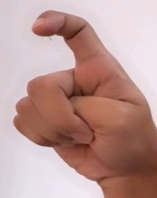
ASL sign: X